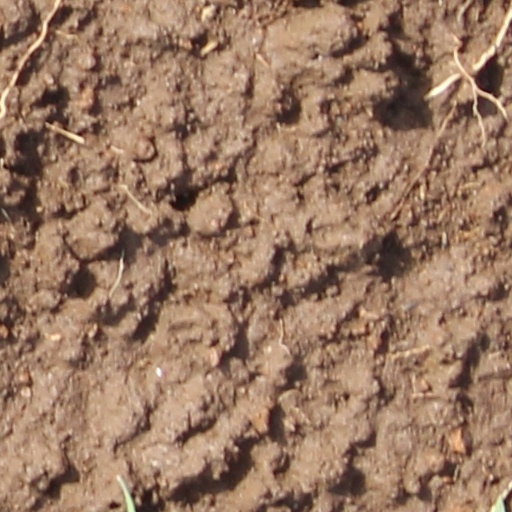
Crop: wheat